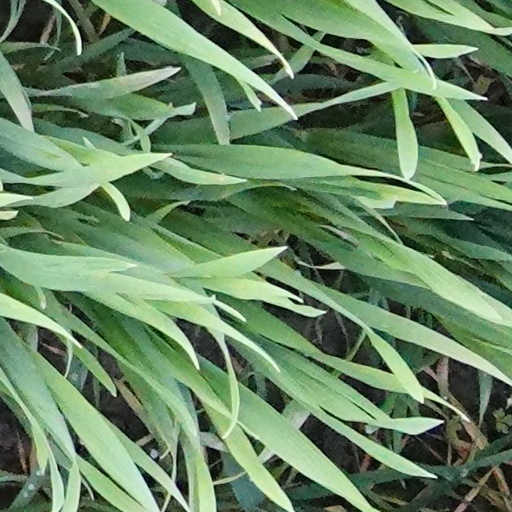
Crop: wheat